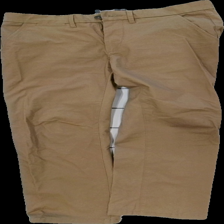
View: front
Type: Trousers
Category: Men
Brand: Dressman
Colors: Beige
Material: 100% cotton
Cut: Regular
Season: All
Price range: 50-100
Recommended usage: Reuse
Comment: Size: 32/32